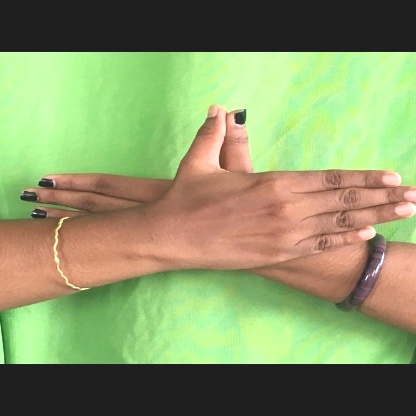
Mudra: Garuda